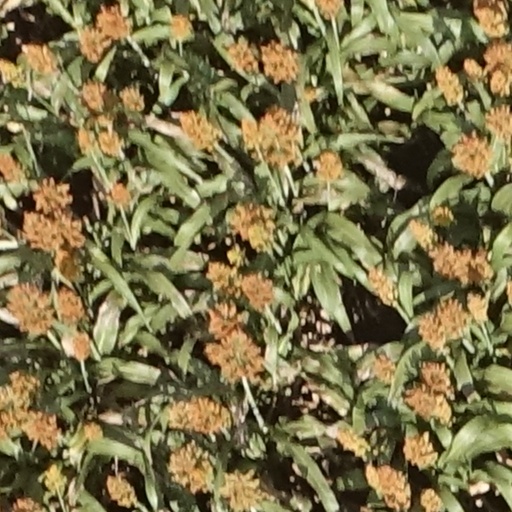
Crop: sorghum